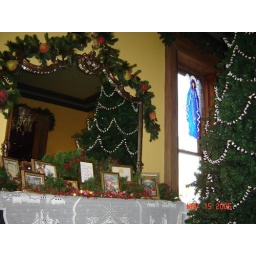
Our friend Gary made the stained glass angel in the window behind the Christmas tree.